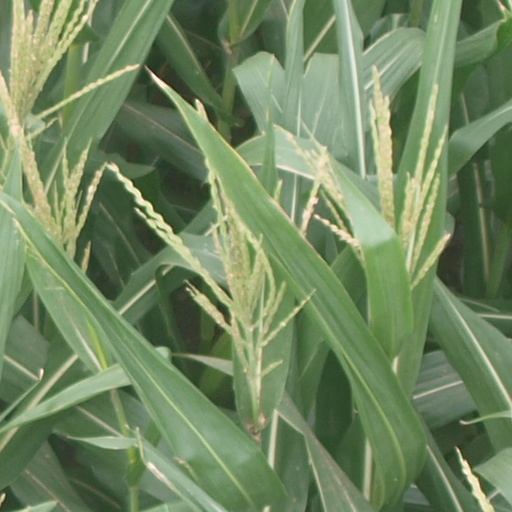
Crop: maize; corn